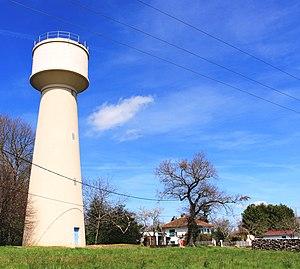
Château d'eau de Galan (Hautes-Pyrénées)
Galan est une commune française située dans le département des Hautes-Pyrénées, en région Occitanie.